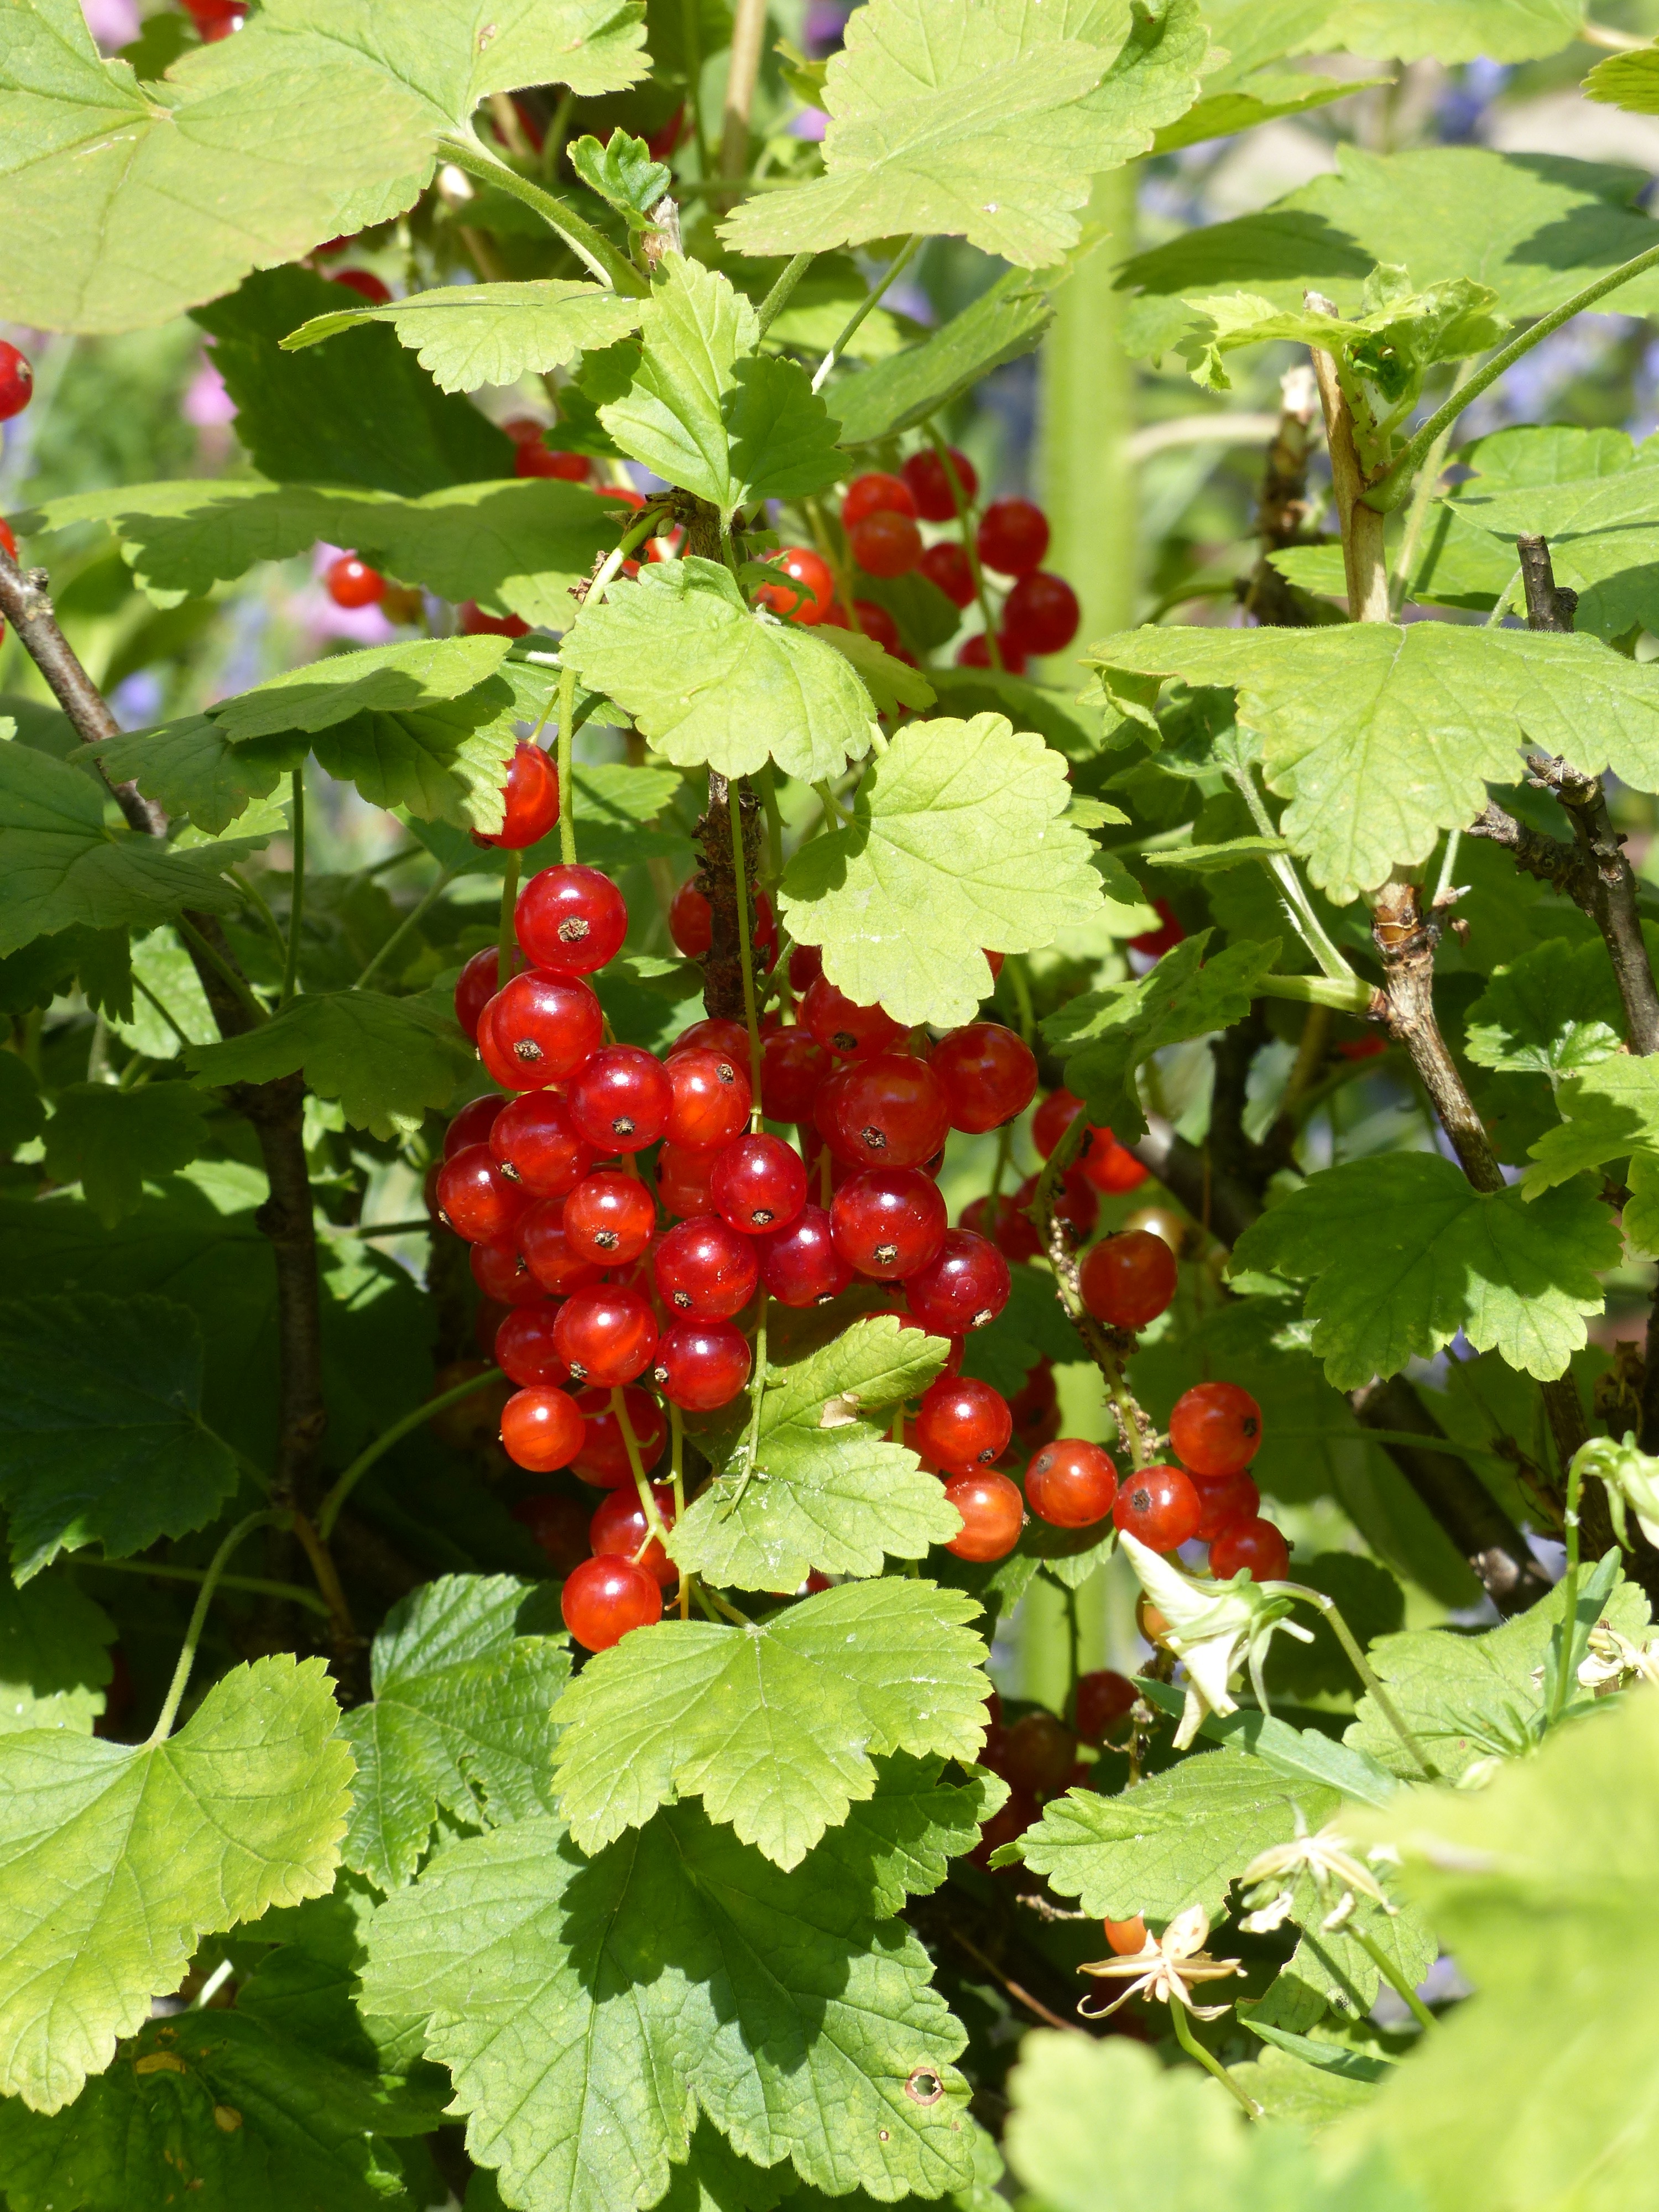
plant, fruit, berry, sweet, flower, food, red, produce, garden, eat, blackberry, berries, shrub, soft fruit, flowering plant, currant, summer fruit, currants, red currant, gooseberry greenhouse, ribes, ribes rubrum, traeuble, land plant, zante currant, chinese hawthorn, schisandra, loganberry, wine raspberry, red mulberry